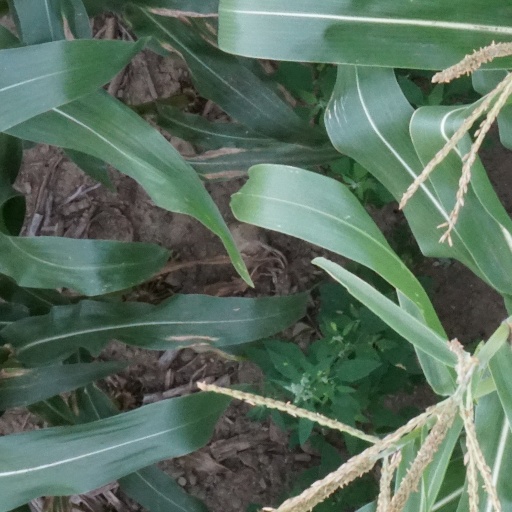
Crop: maize; corn